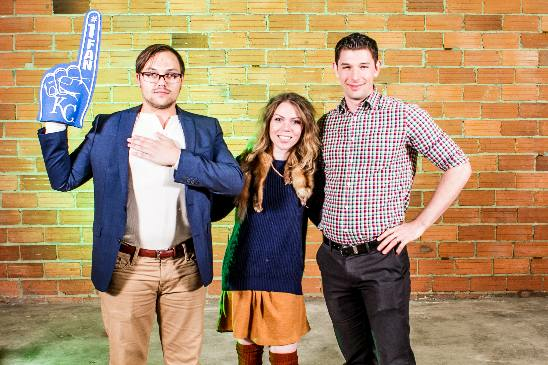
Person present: Yes